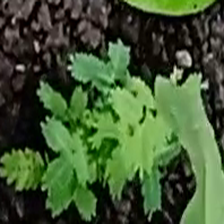
Weed species: Dwarf_cassia_(Chamaecrista pumila)